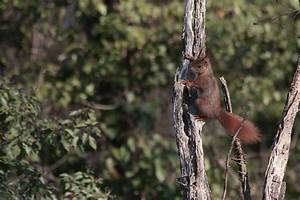
Label: squirrel